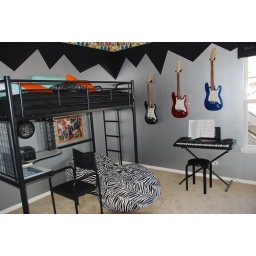
This bunk bed has never been used. It was purchased in a model home.Price includes mattress, desk and chair.